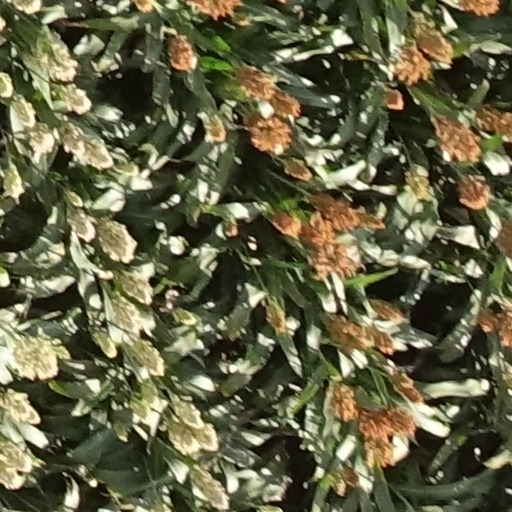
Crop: sorghum